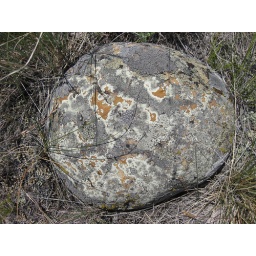
The parched ground grew grass in the spring and supported lichen year-round.